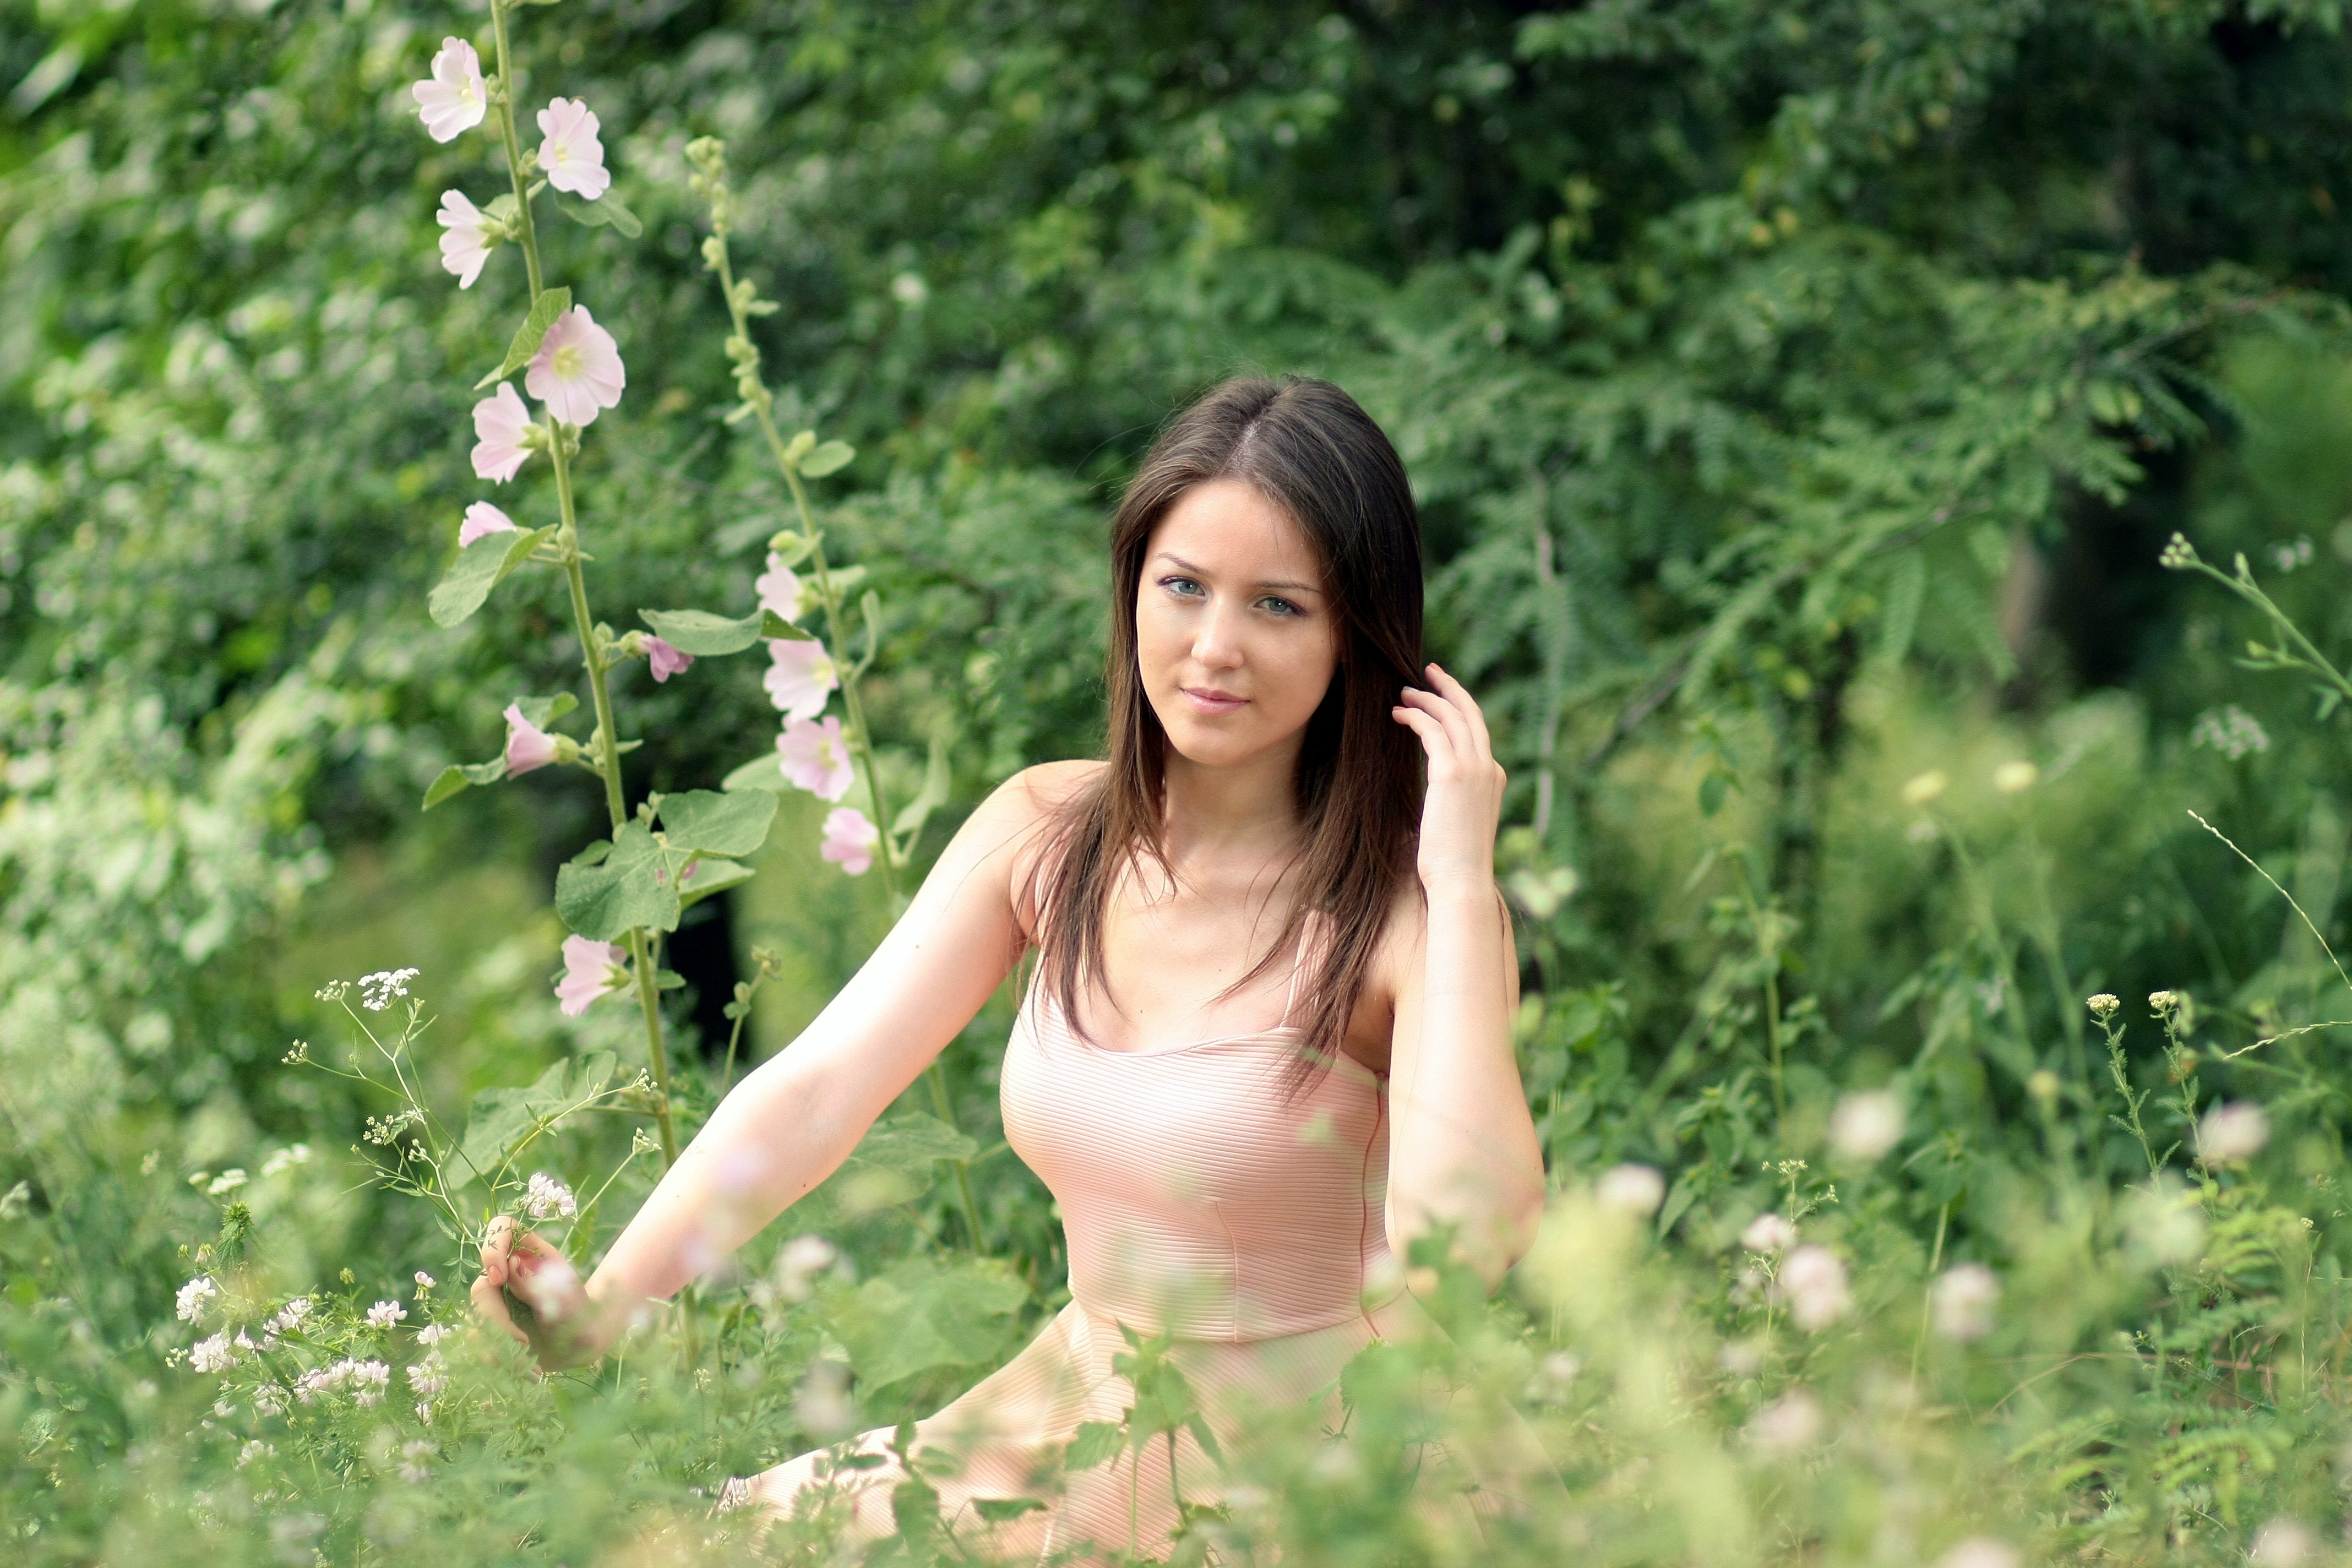
nature, forest, grass, person, plant, girl, woman, lawn, photography, meadow, sunlight, flower, portrait, model, green, lady, blonde, dress, photograph, beauty, woodland, blue eyes, photo shoot, portrait photography